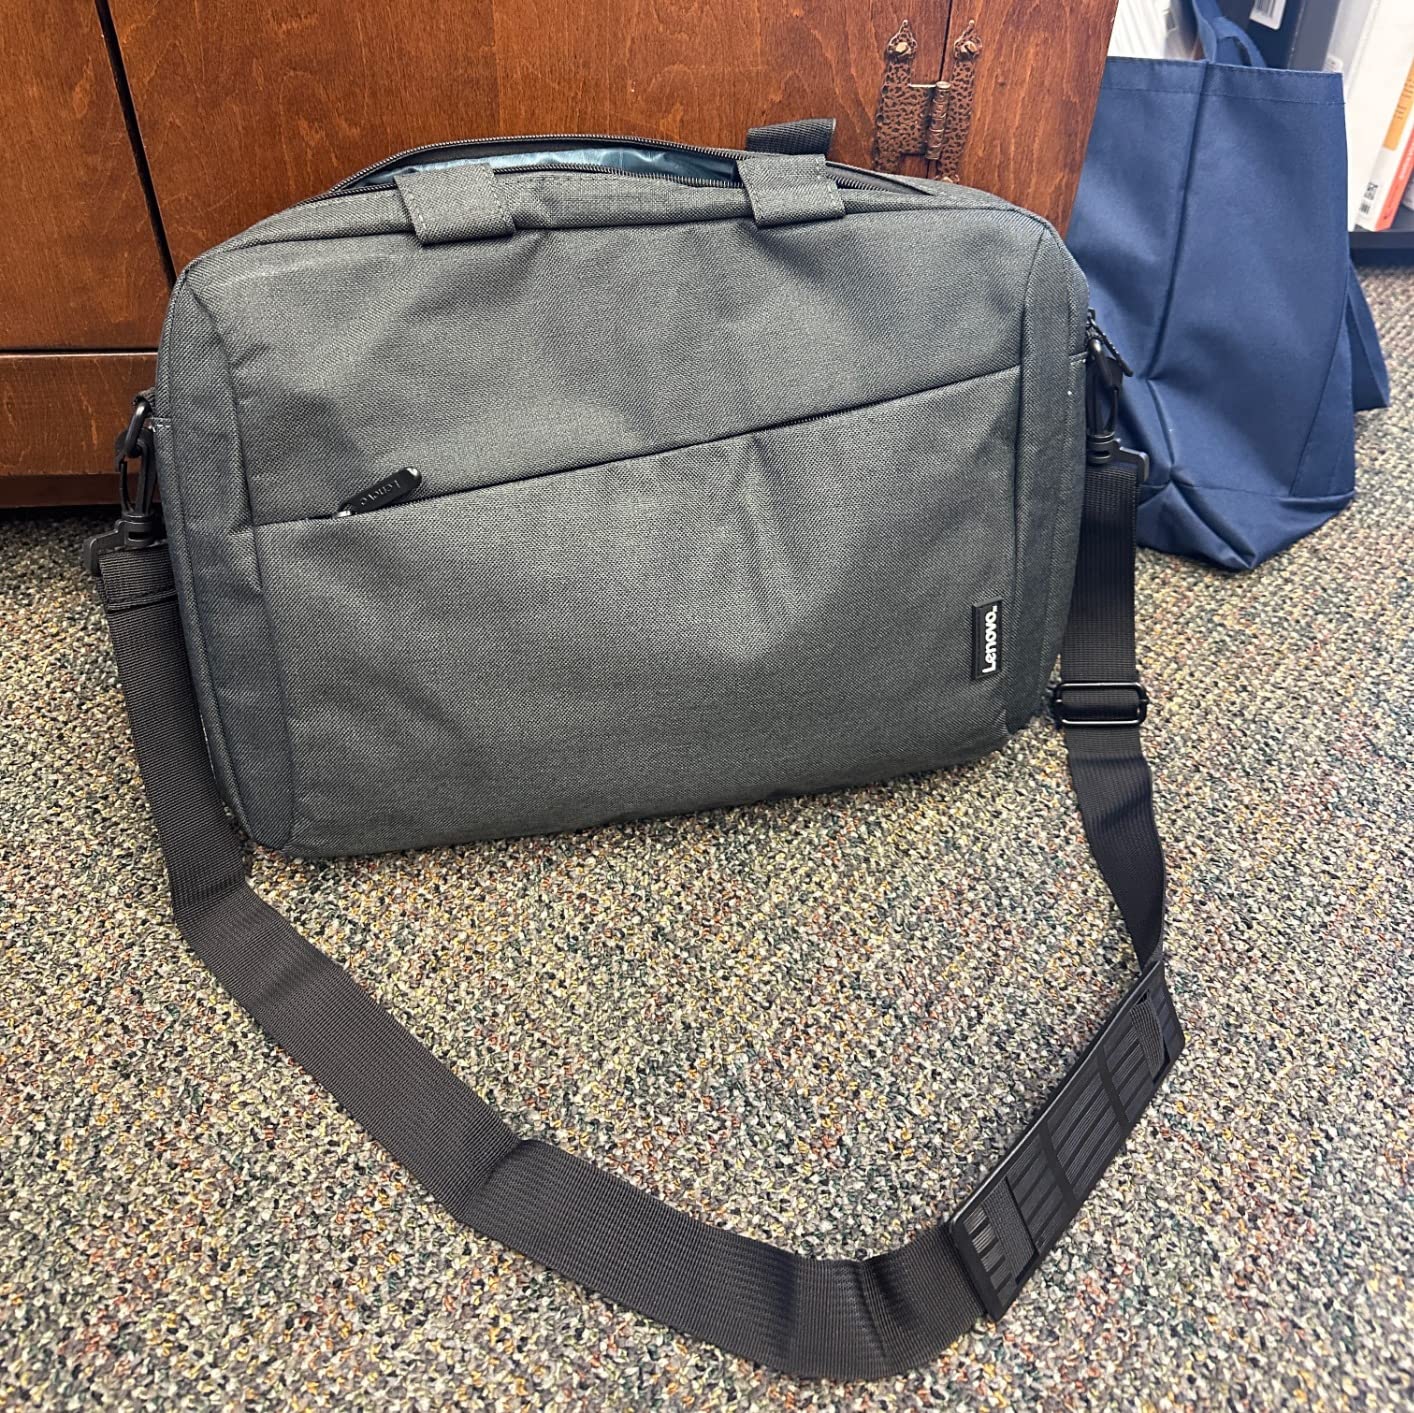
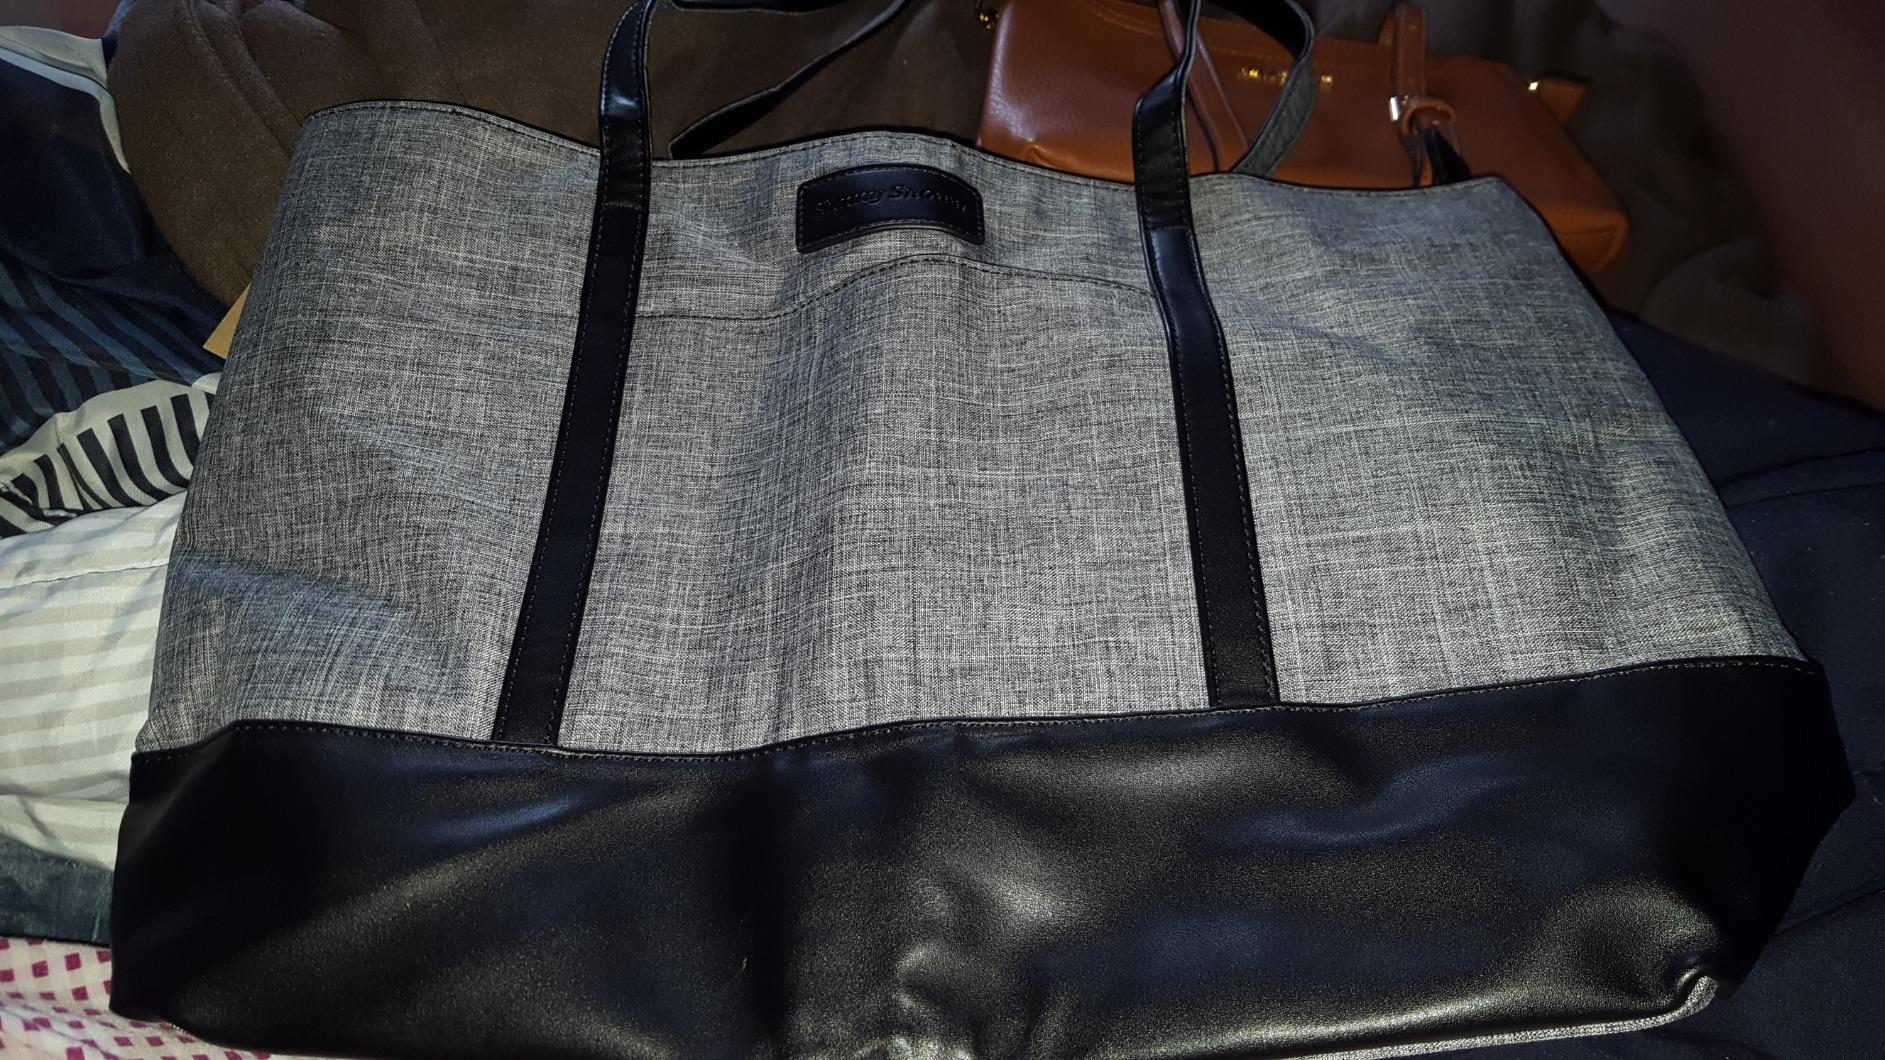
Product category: bag
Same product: no